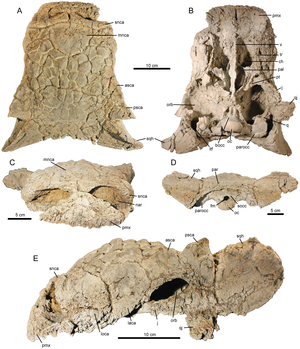
Ziapelta est un genre de dinosaures ornithischiens de la famille des ankylosauridés. Il vivait au Campanien, âge du Crétacé supérieur, dans ce qui est maintenant le Nouveau-Mexique. Le genre comporte une unique espèce, Ziapelta sanjuanensis.